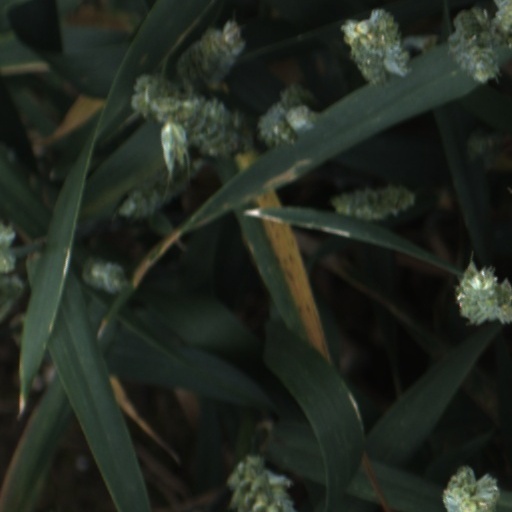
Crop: wheat